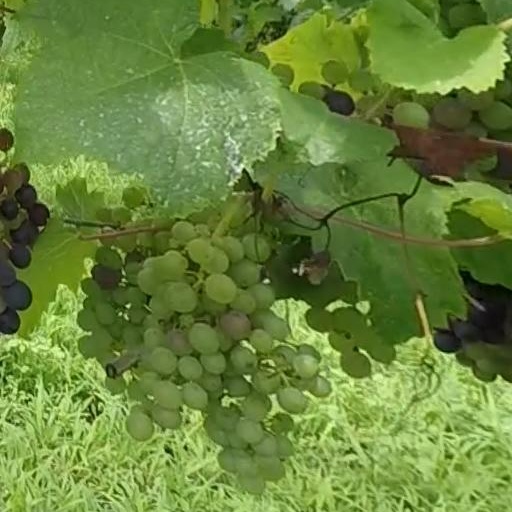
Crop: grape